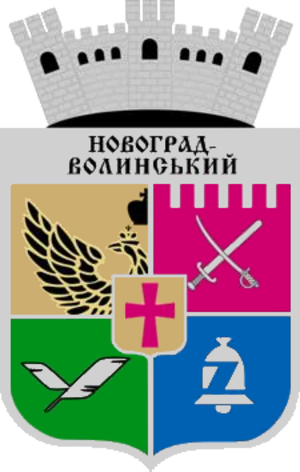
Novohrad-Volynskyï ou Novograd-Volynski est une ville de l'oblast de Jytomyr, en Ukraine, et le centre administratif du raïon de Novohrad-Volynsky. Sa population s'élevait à 56 316 habitants en 2017.